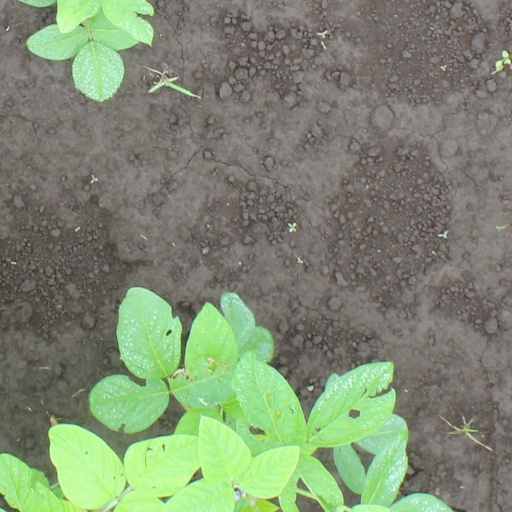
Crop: soybean